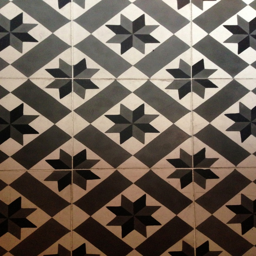
cool black and white tiled flooring in the restaurant .